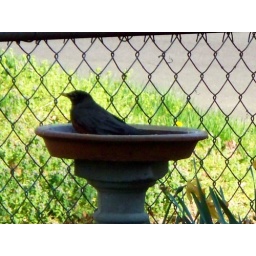
Red breasted robin soaking up some water in the bath